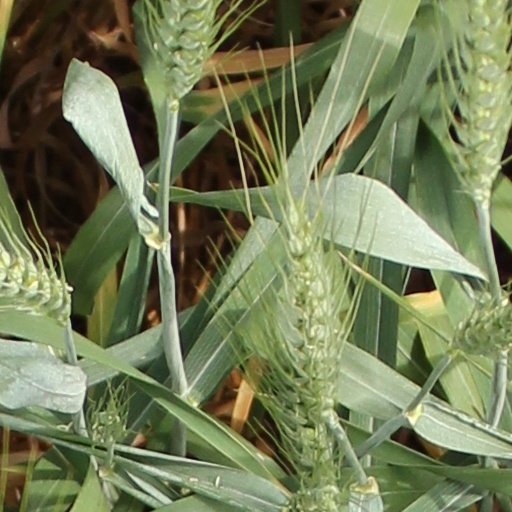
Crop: wheat